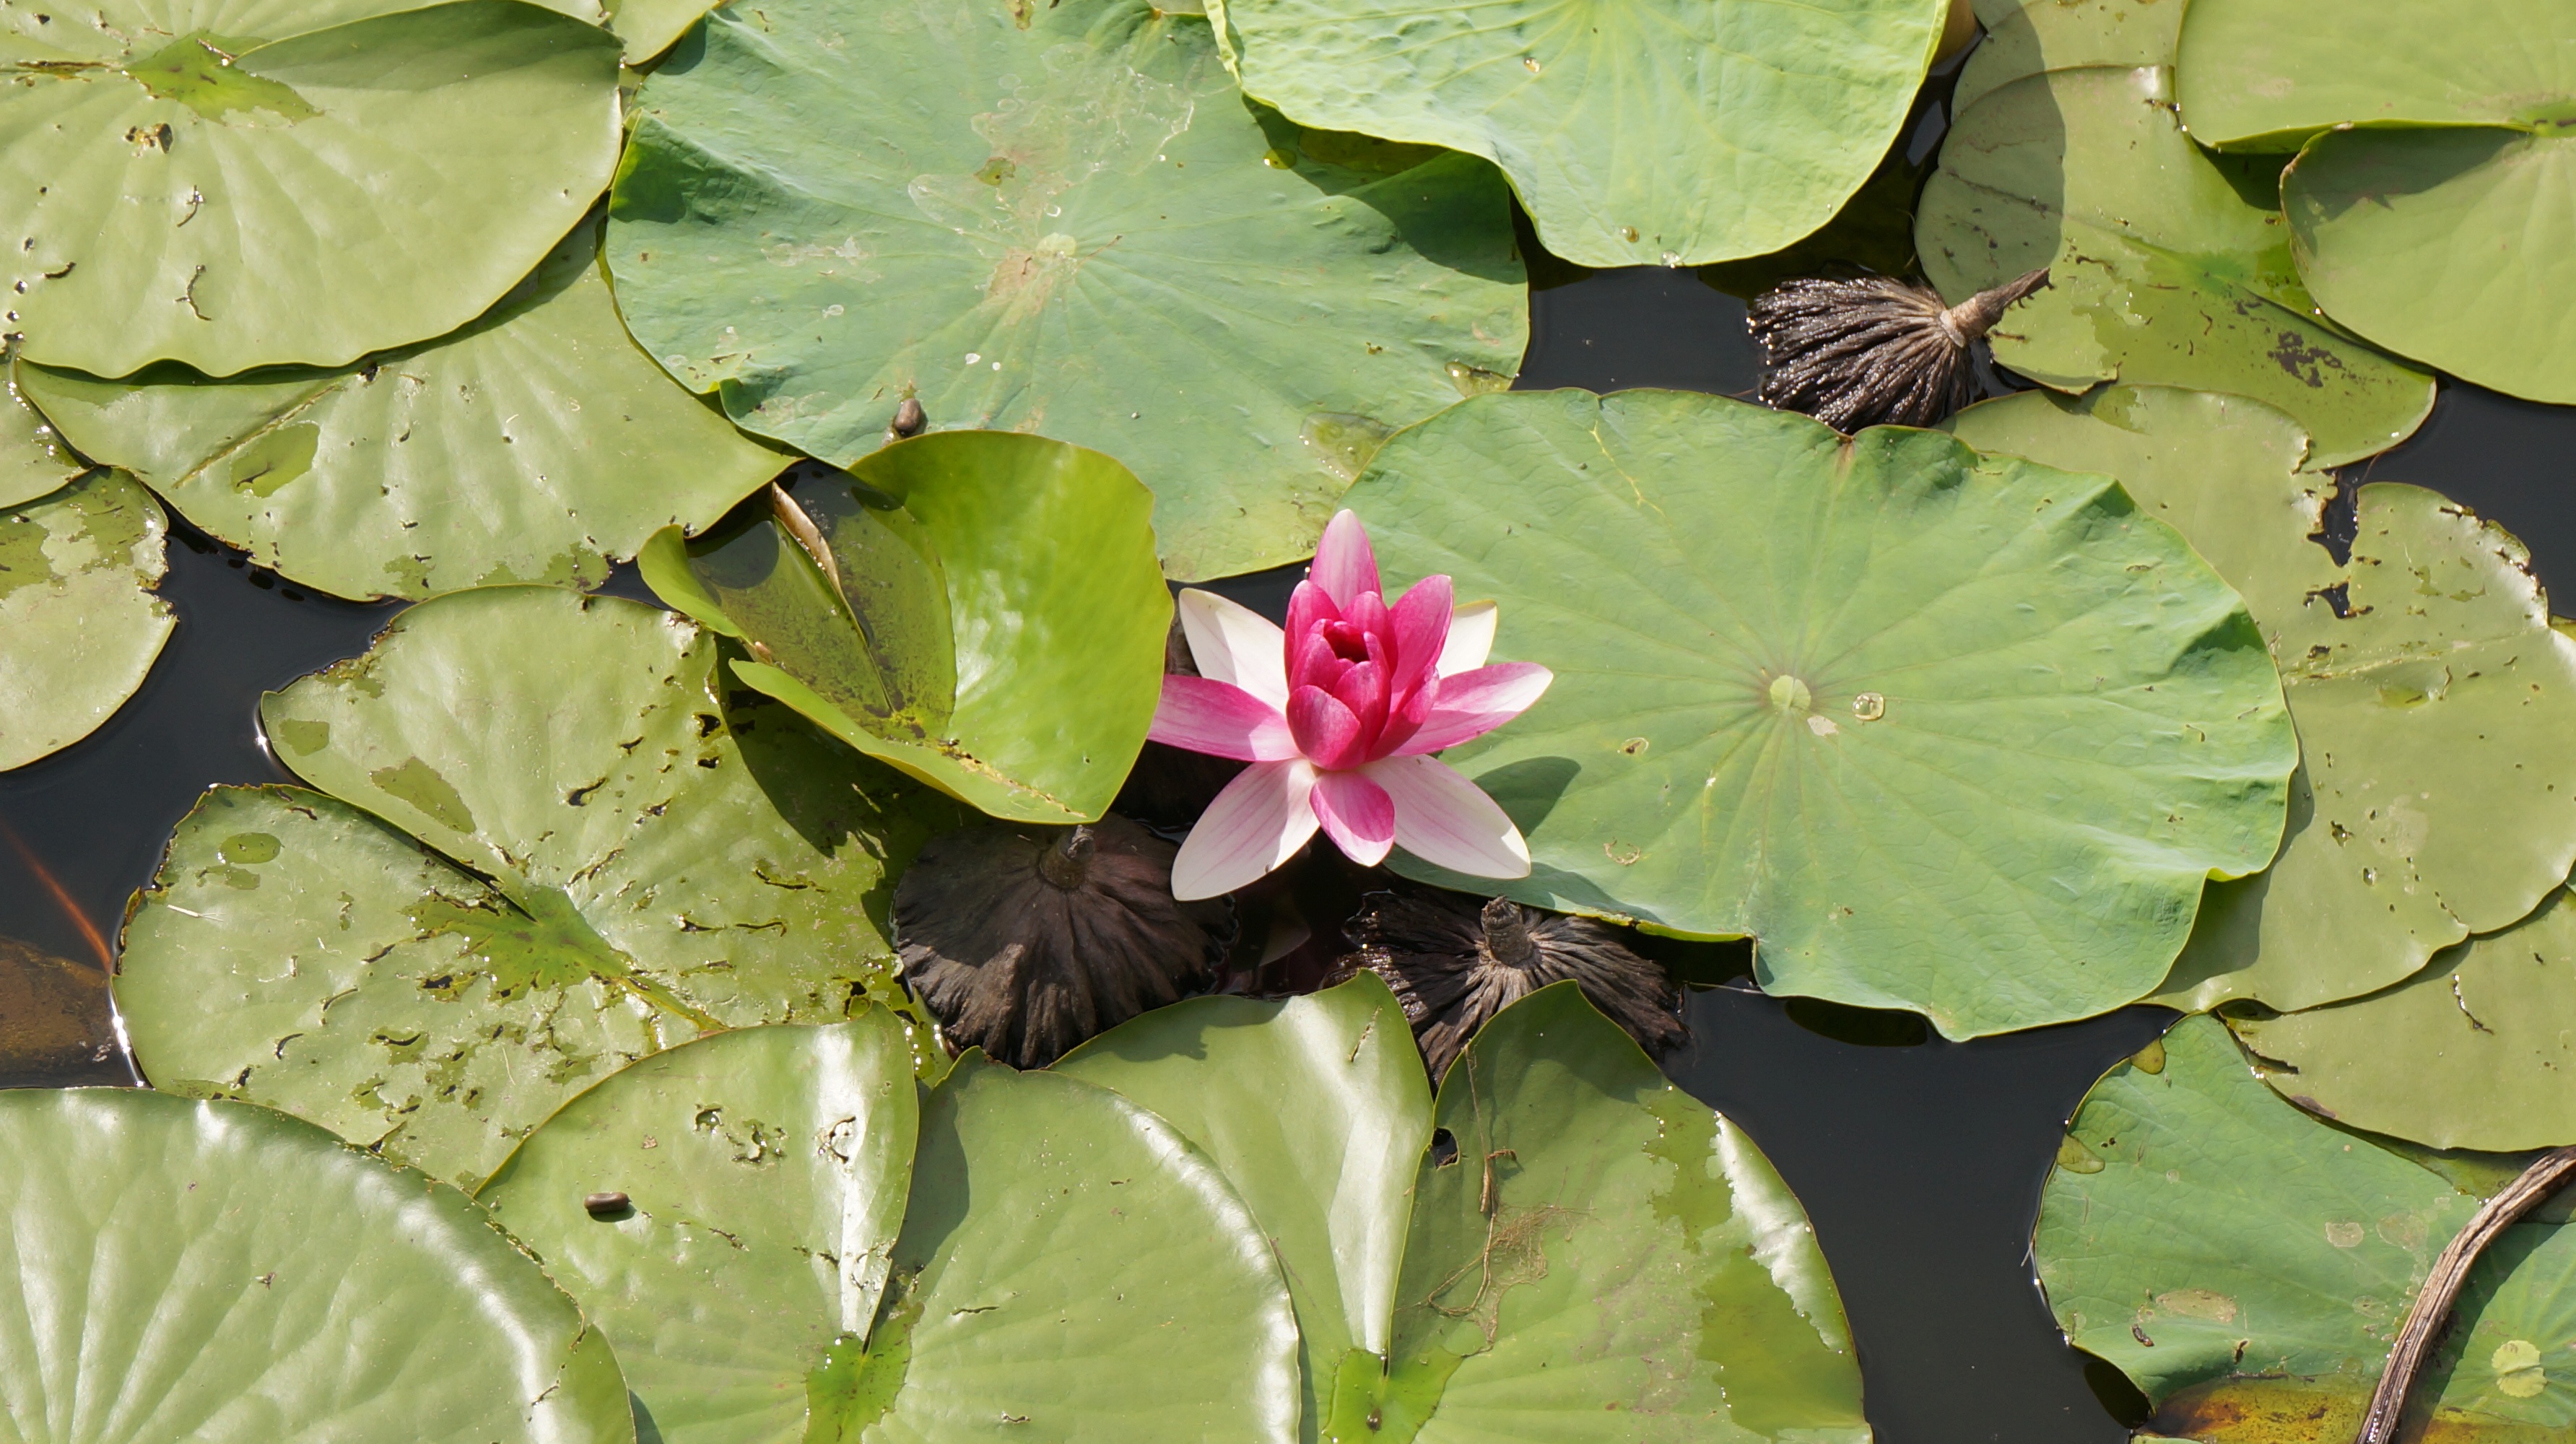
nature, blossom, plant, leaf, flower, petal, pond, green, botany, garden, sacred lotus, aquatic plant, flora, wildflower, flowers, purple flowers, lotus, water lilies, aquatic plants, arboretum, macro photography, flowering plant, pond plants, one flower, annual plant, land plant, lotus family